Tønsbergs TF

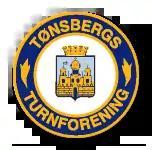
Logo.

Tønsbergs Turnforening, often called Tønsberg Turn is a Norwegian sports club from Tønsberg, Vestfold. It has sections for team handball, speed skating, figure skating, gymnastics and pétanque.